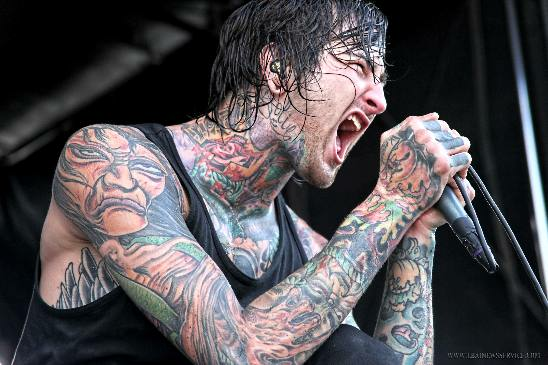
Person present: Yes